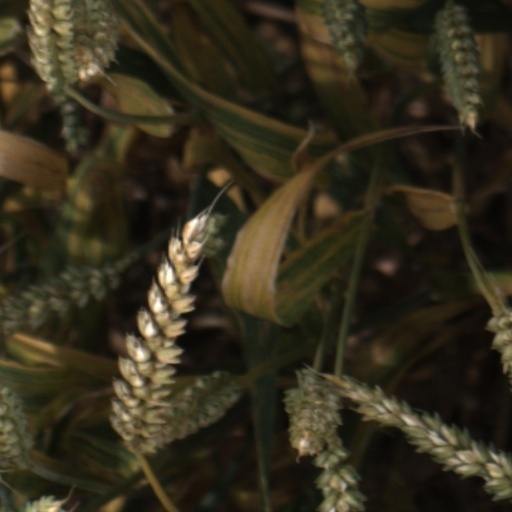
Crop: wheat